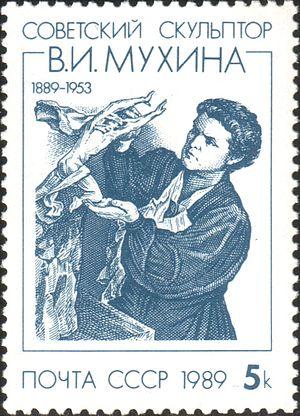
Vera Ignatievna Moukhina, née le 1ᵉʳ juillet 1889 à Riga et morte le 6 octobre 1953 à Moscou, est une sculptrice soviétique, considérée comme l'une des plus grandes sculptrices de l'ère soviétique.